Samuele Campo

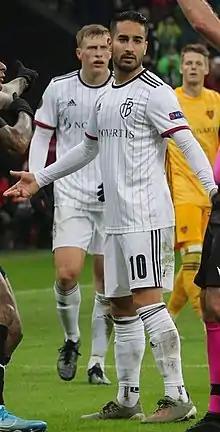
Campo with FC Basel in 2019

Samuele Campo (born 6 July 1995) is a Swiss professional footballer who plays as a midfielder.